Ross Lowell

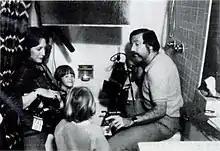
Lowell shooting a scene for "Oh Brother, My Brother" (1979)

Ross Kohut Lowell (July 10, 1926 – January 10, 2019) was an American inventor, photographer, cinematographer, lighting designer, author and entrepreneur who changed the film production industry with two inventions: a widely used quick-clamp lighting mount system, and gaffer tape. He founded Lowel-Light, a manufacturer of highly portable lighting equipment used in TV, film and stage lighting, with 20 patents filed by Lowell. Lowell was the cinematographer for the Academy Award-winning short "A Year Toward Tomorrow" (1966), and he won an Academy Award for Technical Achievement in 1980 for his compact lighting system. The same year, he was nominated for Best Short Film, Live Action for his 14-minute film "Oh Brother, My Brother" (1979), depicting two of his young children. In 1987 Lowell was awarded the John Grierson Gold Medal by the Society of Motion Picture and Television Engineers (SMPTE), "in recognition of his many achievements, inventions, and innovative developments in the field of lightweight lighting and of grip equipment."